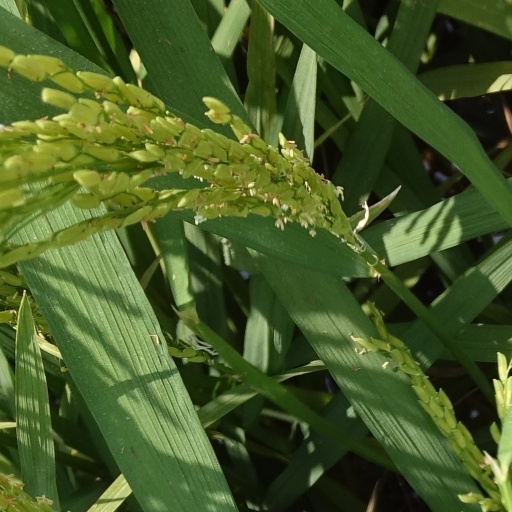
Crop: rice